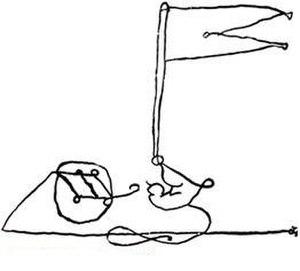
Salomon Molkho, né Diogo Pires, était un marrane qui, après s'être reconverti au judaïsme, se proclama Messie et périt par le feu pour apostasie à Mantoue.